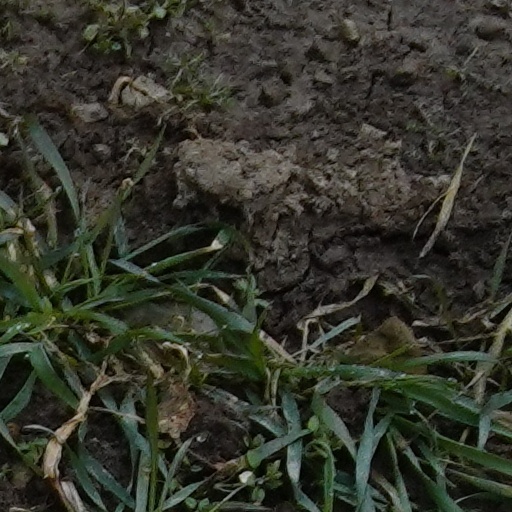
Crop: wheat